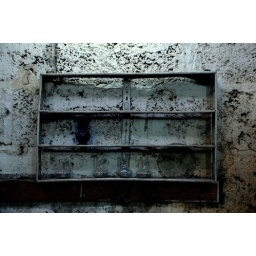
A shelf in the glass factory.